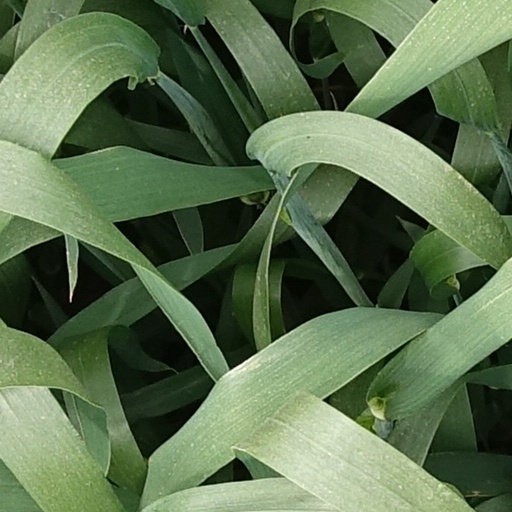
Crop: wheat